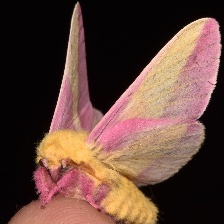
Species: ROSY MAPLE MOTH